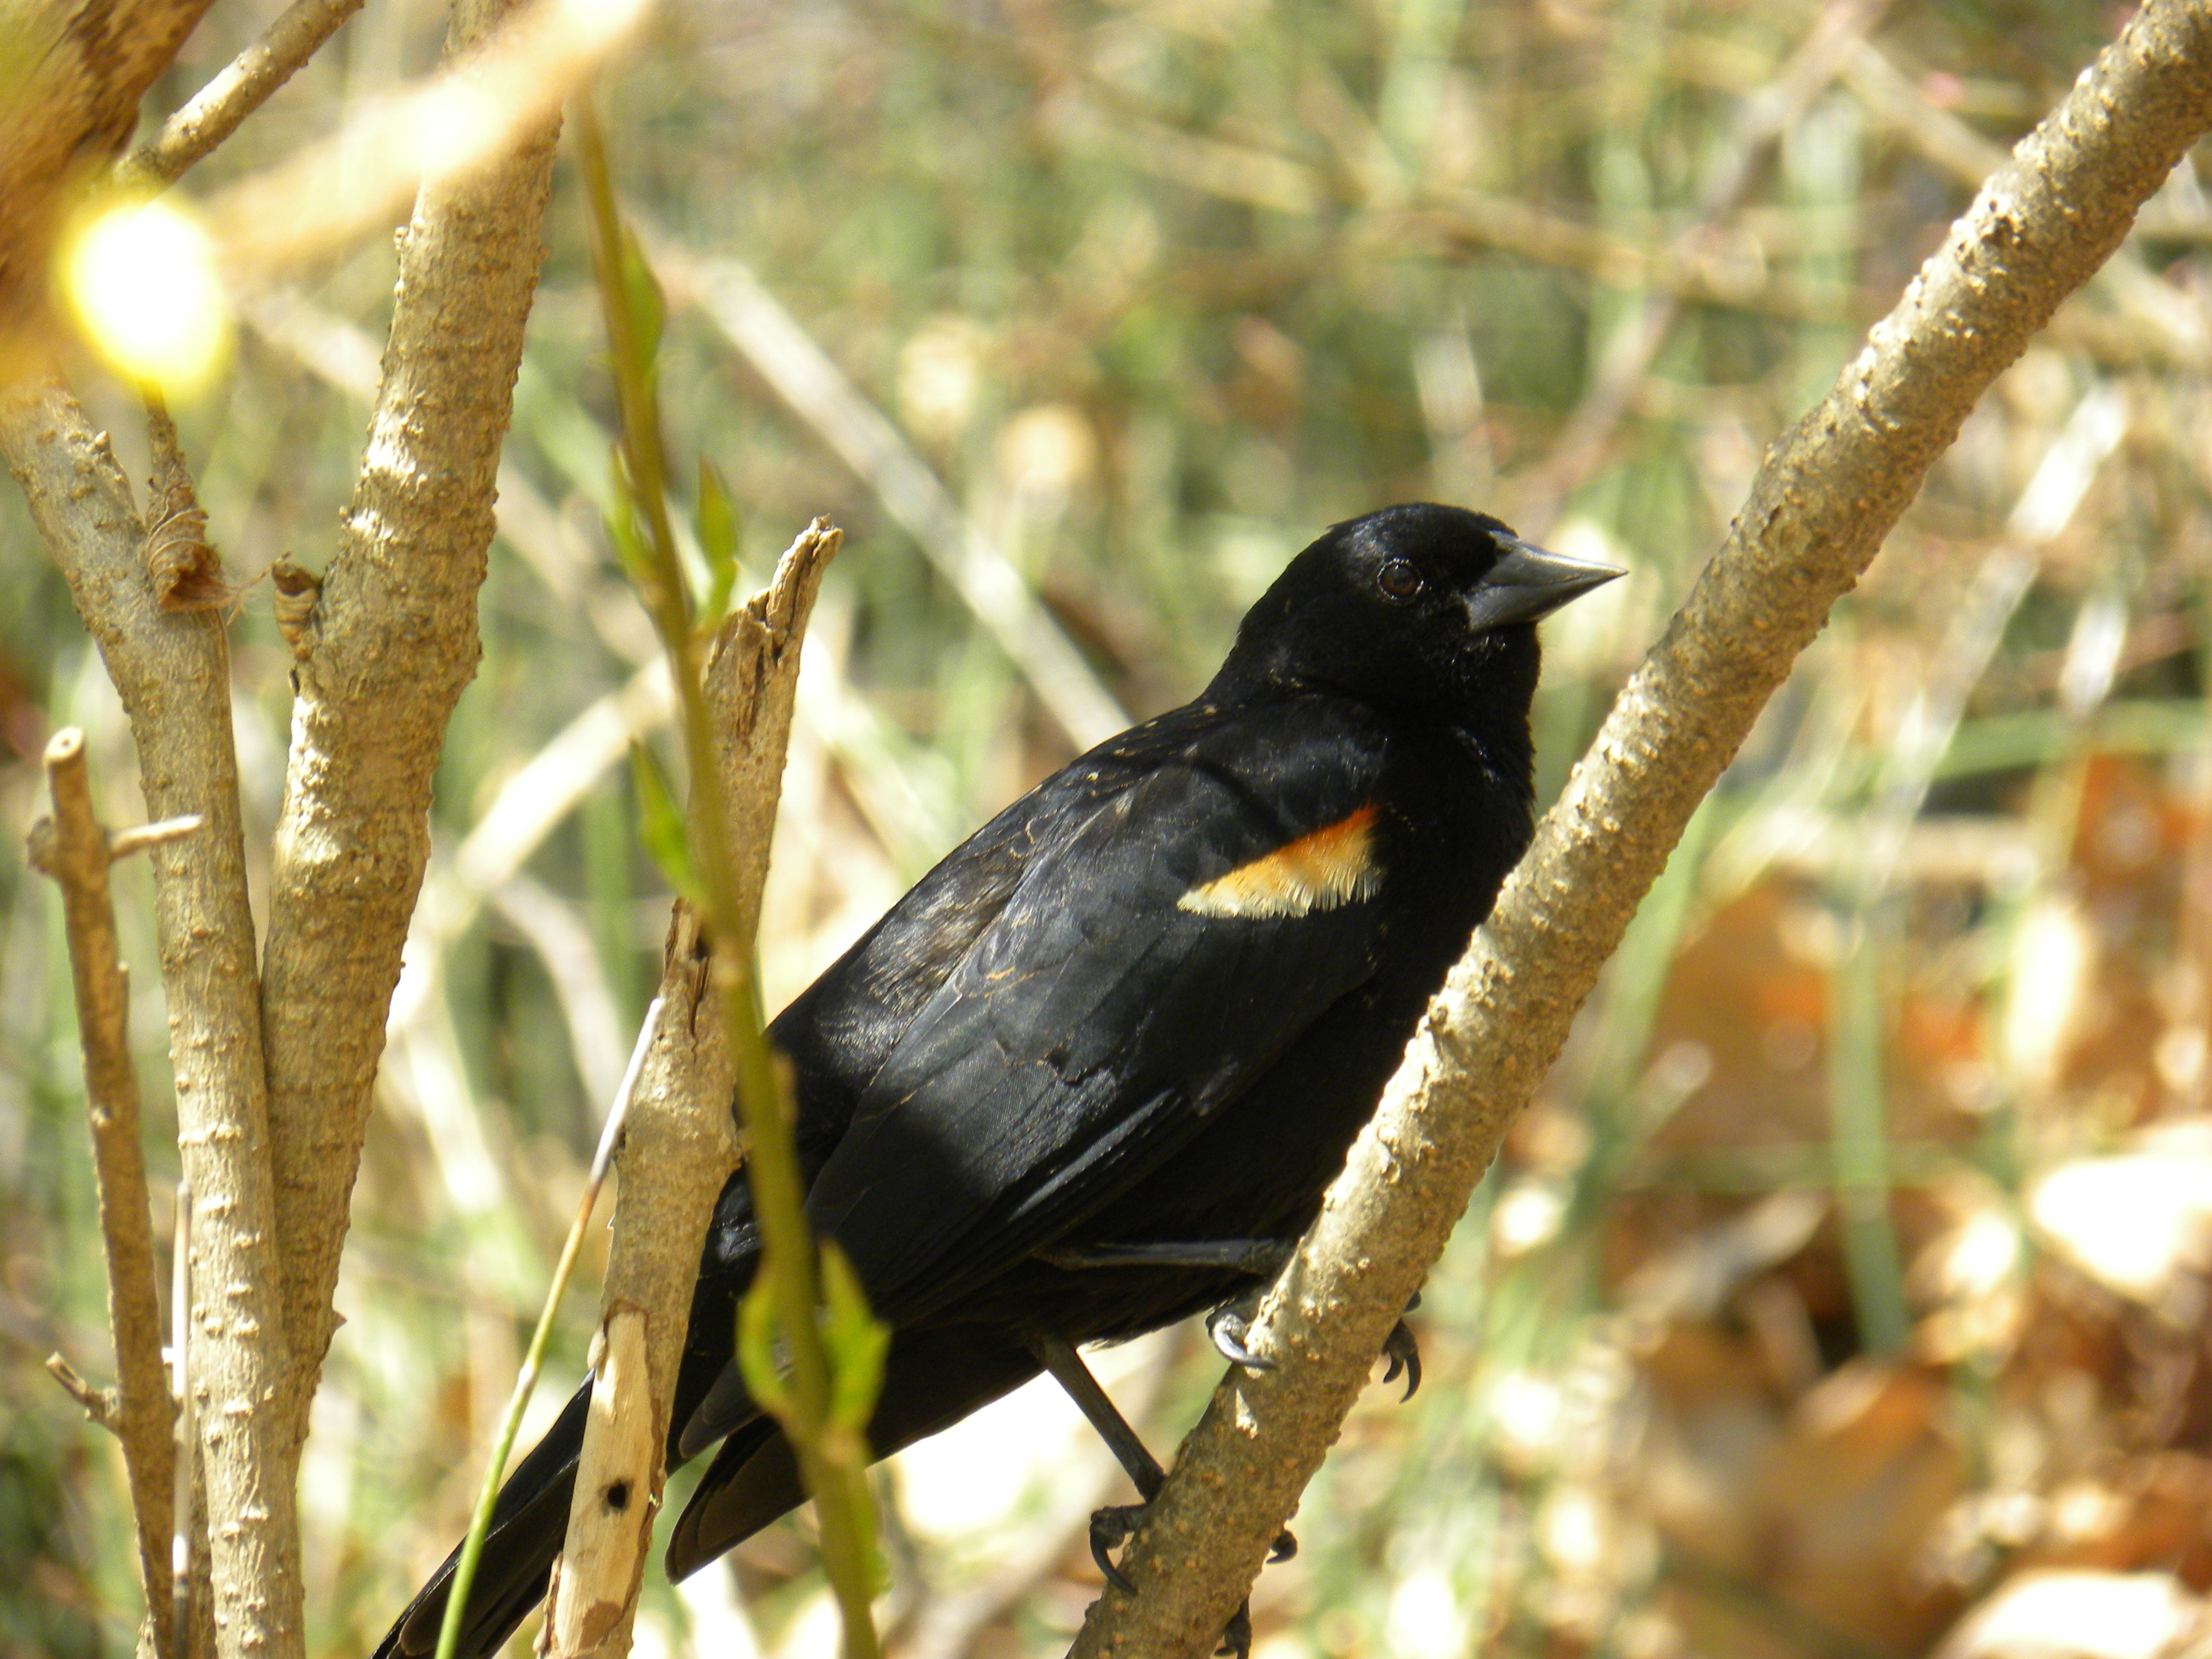
nature, branch, bird, animal, wildlife, beak, robin, fauna, birds, vertebrate, blackbird, red winged, perching bird